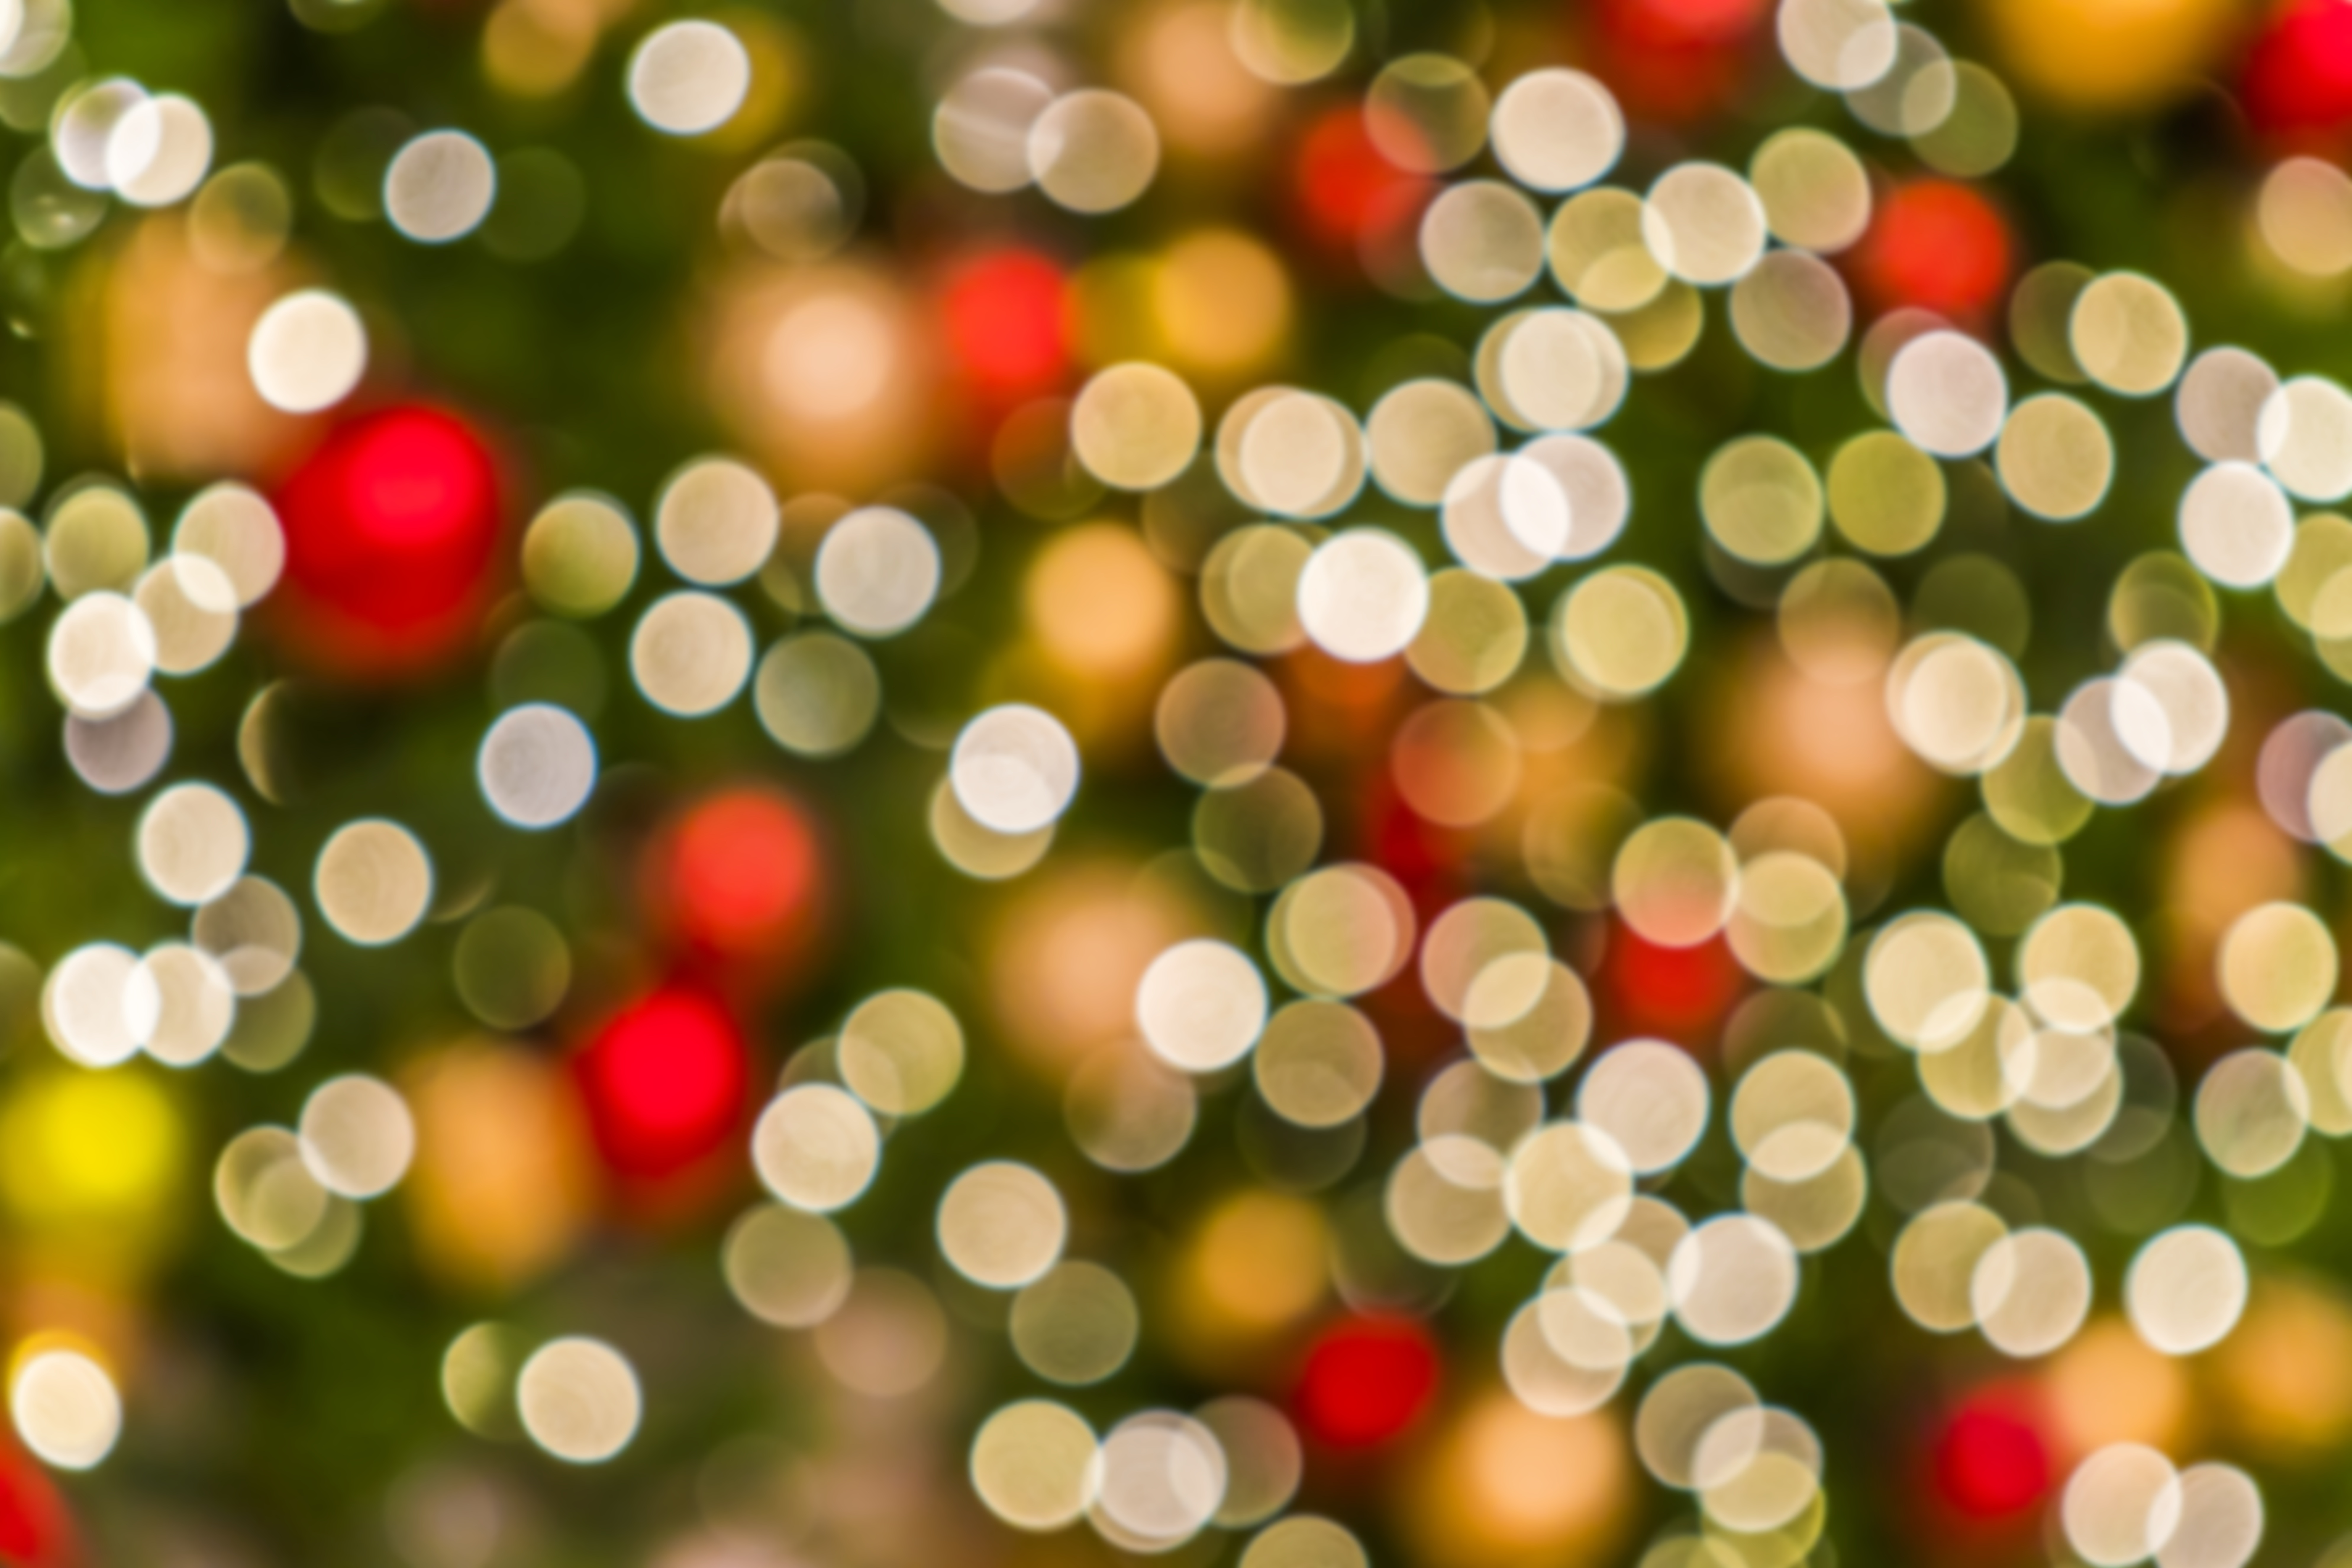
christmas decoration, light, christmas, lighting, computer wallpaper, christmas lights, holiday, christmas ornament, fete, christmas tree, macro photography, event